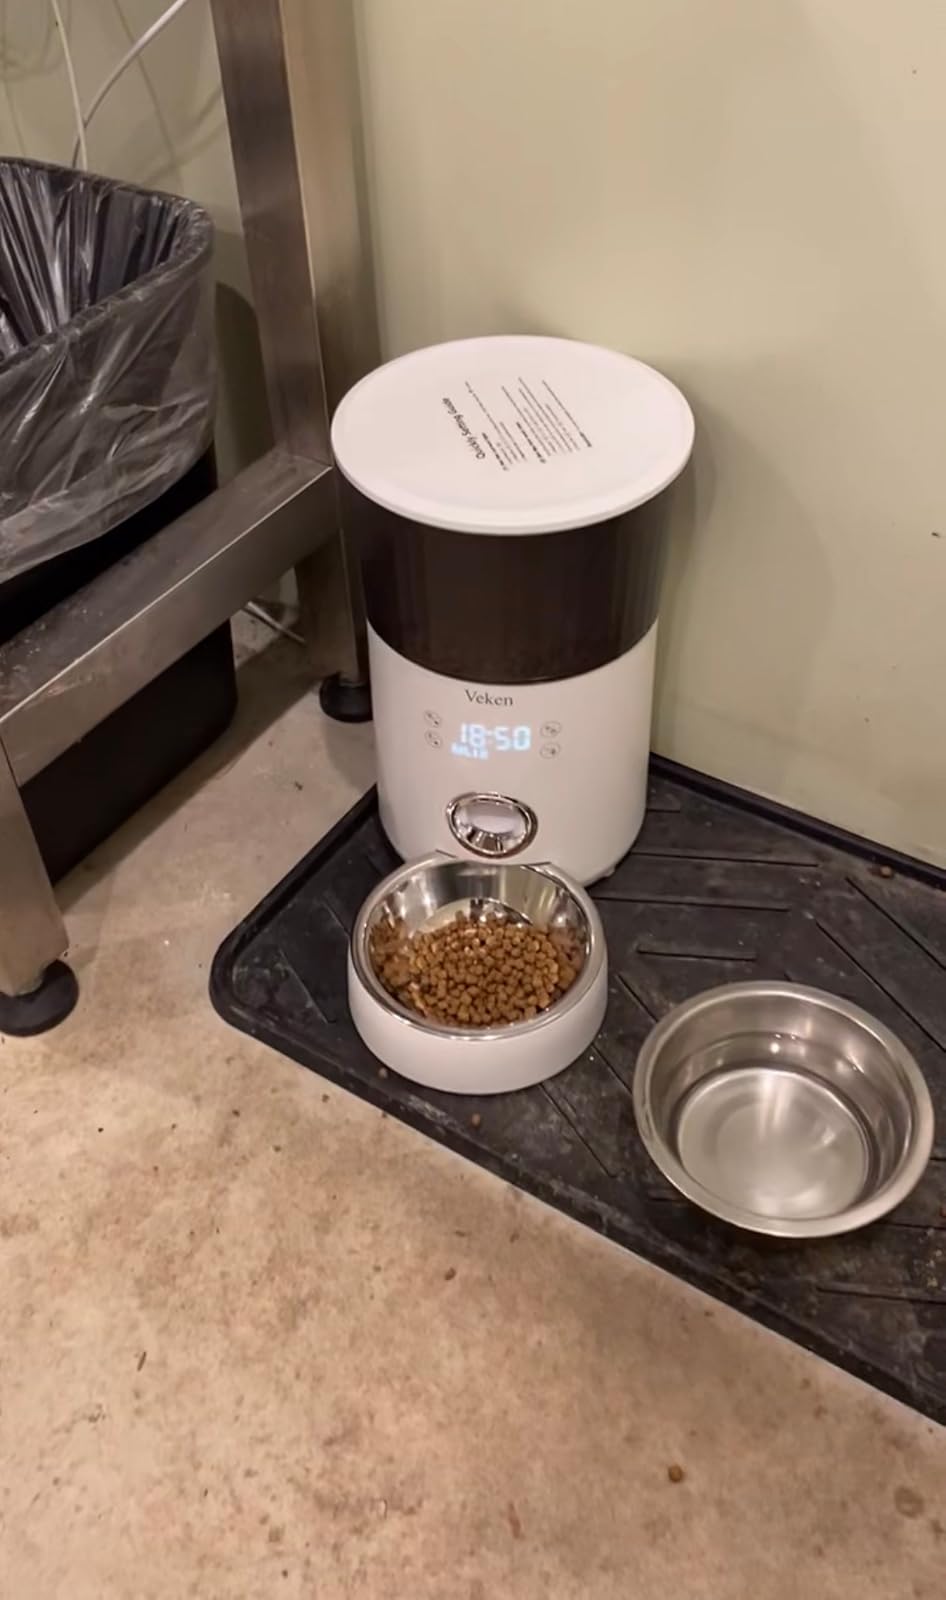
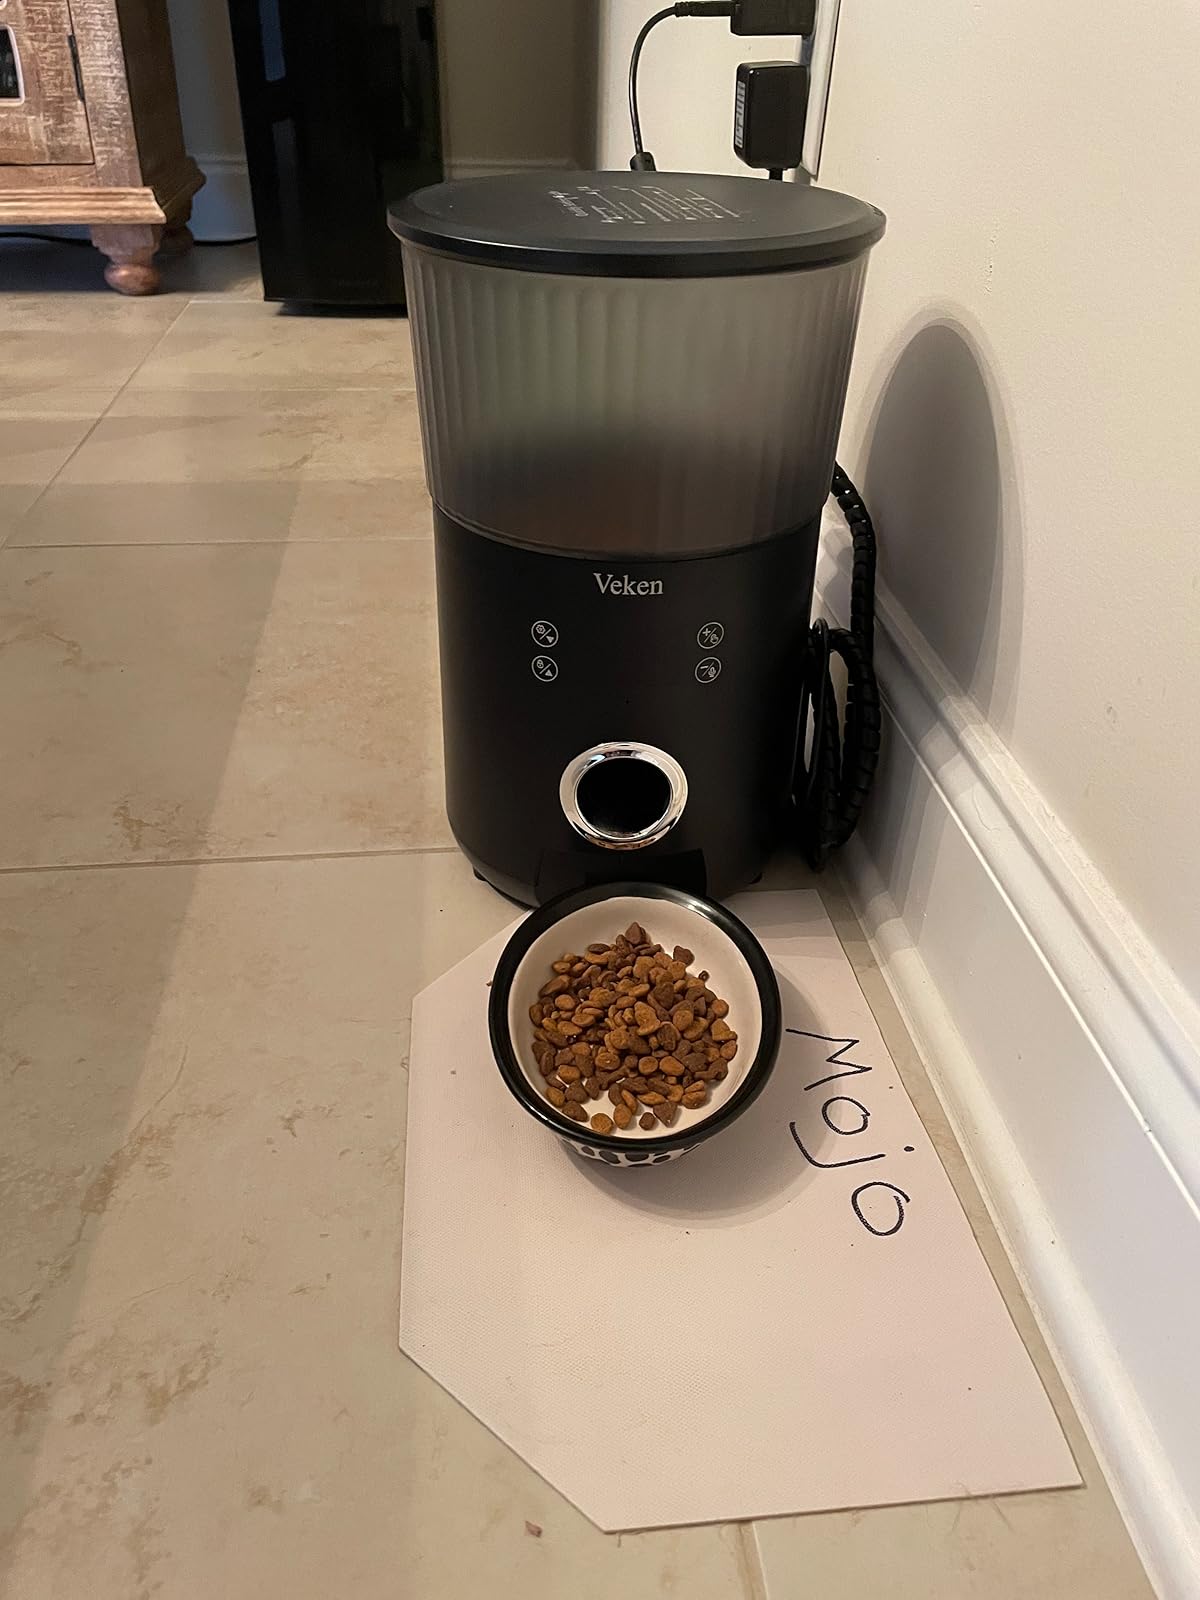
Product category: items_feeder
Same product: no